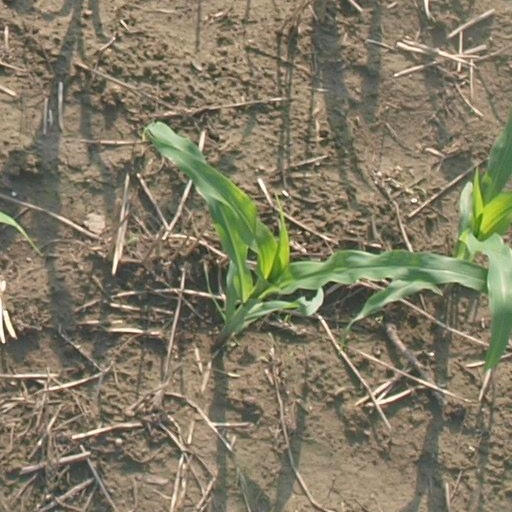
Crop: maize; corn